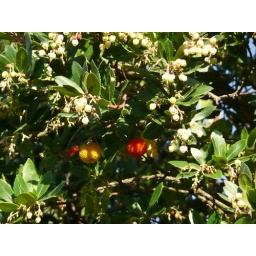
The strawberry tree has bright yellow and red fruit, that appears in autumn along with waxy white flowers !